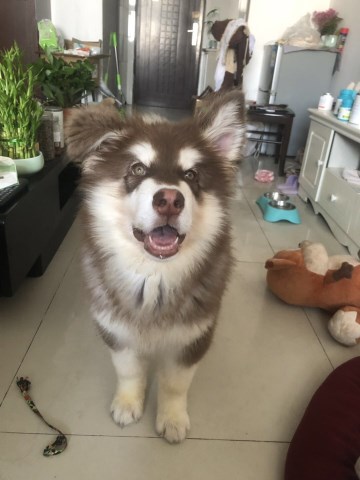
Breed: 1324-n000004-malamute